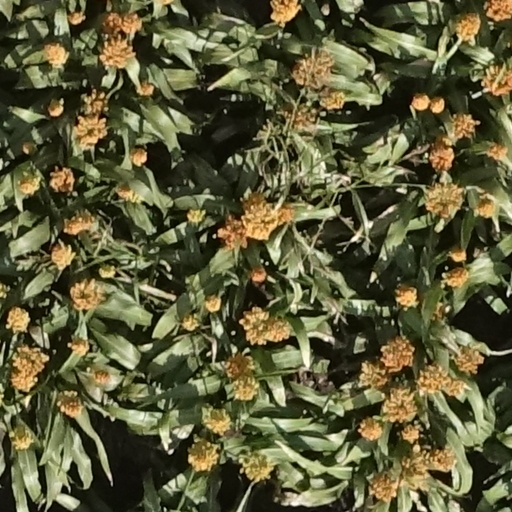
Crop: sorghum